Manchukuo Imperial Air Force

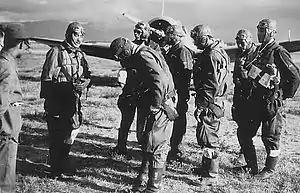
Pilots of the Imperial Air Force in 1942, with a Nakajima Ki-27 behind

Since the creation of the state in 1932, an airline called the Manchukuo Paramilitary Airline operated as a fleet of transports, consisting mainly of passenger aircraft. The only military action it saw was providing support to the Inner Mongolian Army during the Suiyuan Campaign in 1936. An "independent volunteer battalion" which included thirteen planes assisted the Inner Mongolian troops in their attempt to drive the Nationalists out of the Suiyuan province. The official Manchukuo Air Force was not established until February 1937, when thirty volunteers from the Manchukuo Imperial Army were sent to Harbin for training. Initially the Kwantung Army commanders did not trust the Manchukuoans enough to give them an independent air arm and the early air force consisted of mostly Japanese pilots.